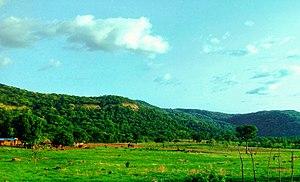
La falaise de Ngaoundere dans l'Adamaoua
La Région de l'Adamaoua est une des dix régions du Cameroun, la troisième par sa taille. Frontalière du Nigéria à l'ouest et de la République centrafricaine à l'est, c'est une zone montagneuse qui délimite le Cameroun forestier du sud et les savanes du nord. Son chef-lieu est Ngaoundéré.
Ngaoundéré est une ville du Cameroun, chef-lieu de la région de l'Adamaoua, érigée en Communauté urbaine de Ngaoundéré en 2008.